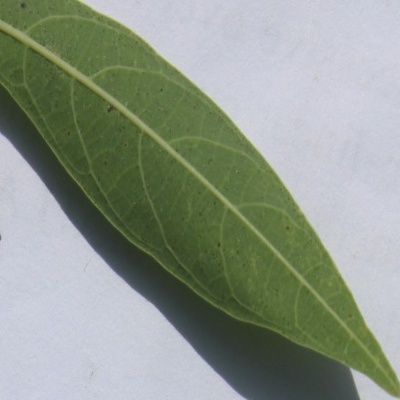
Crop: Cassava
Condition: bacterial blight